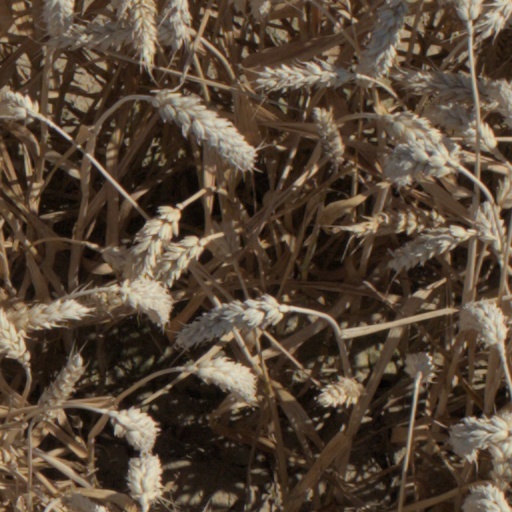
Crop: wheat